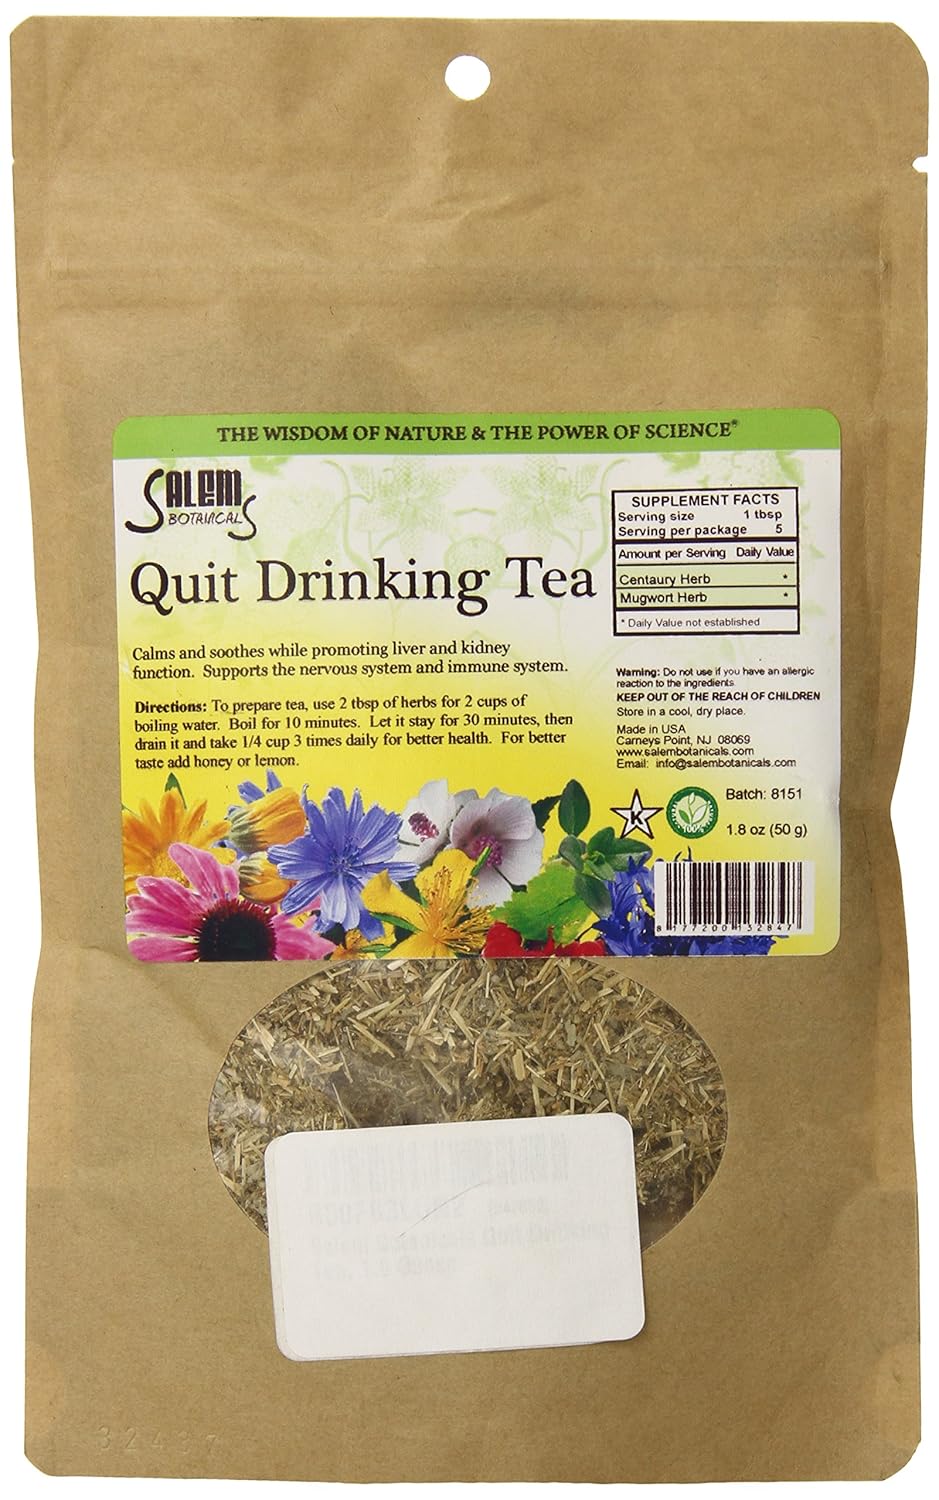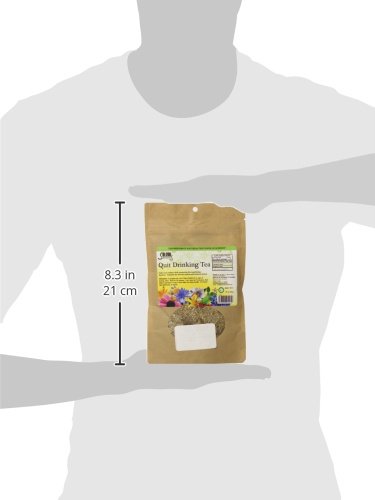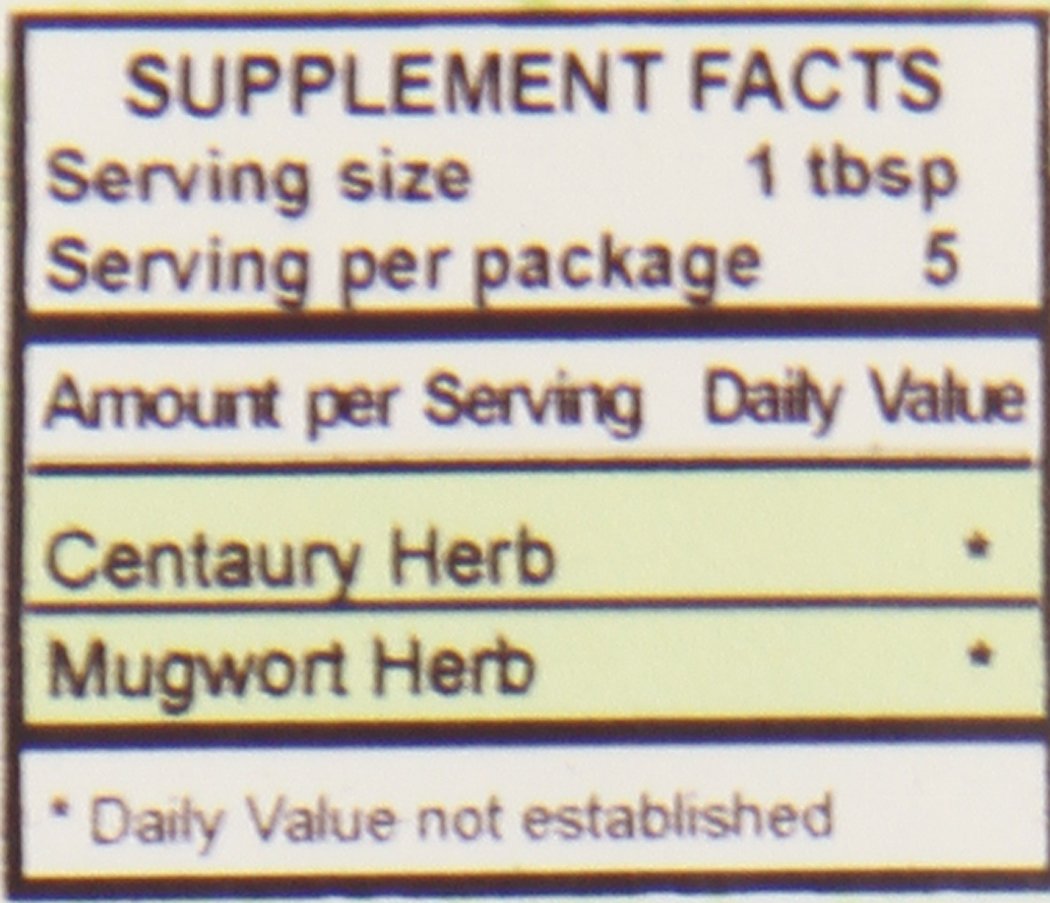
Salem Botanicals Quit Drinking Tea, 1.8 Ounce
Category: Grocery
For centuries, these herbal teas made by European healers and herbalists helped people to regain their health. We have been using only the best conventional, organic, and wild crafted herbs available to make sure that you will receive the most benefits from our products.
Features: Calms and soothes while promoting liver and kidney function | Supports the nervous system and immune system | These herbal teas made by European healers and herbalists helped people to regain their health